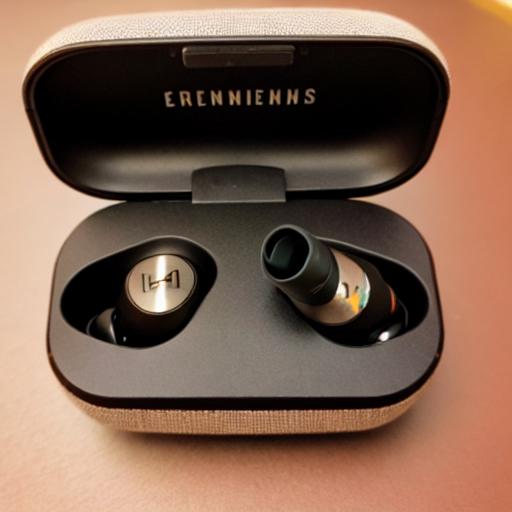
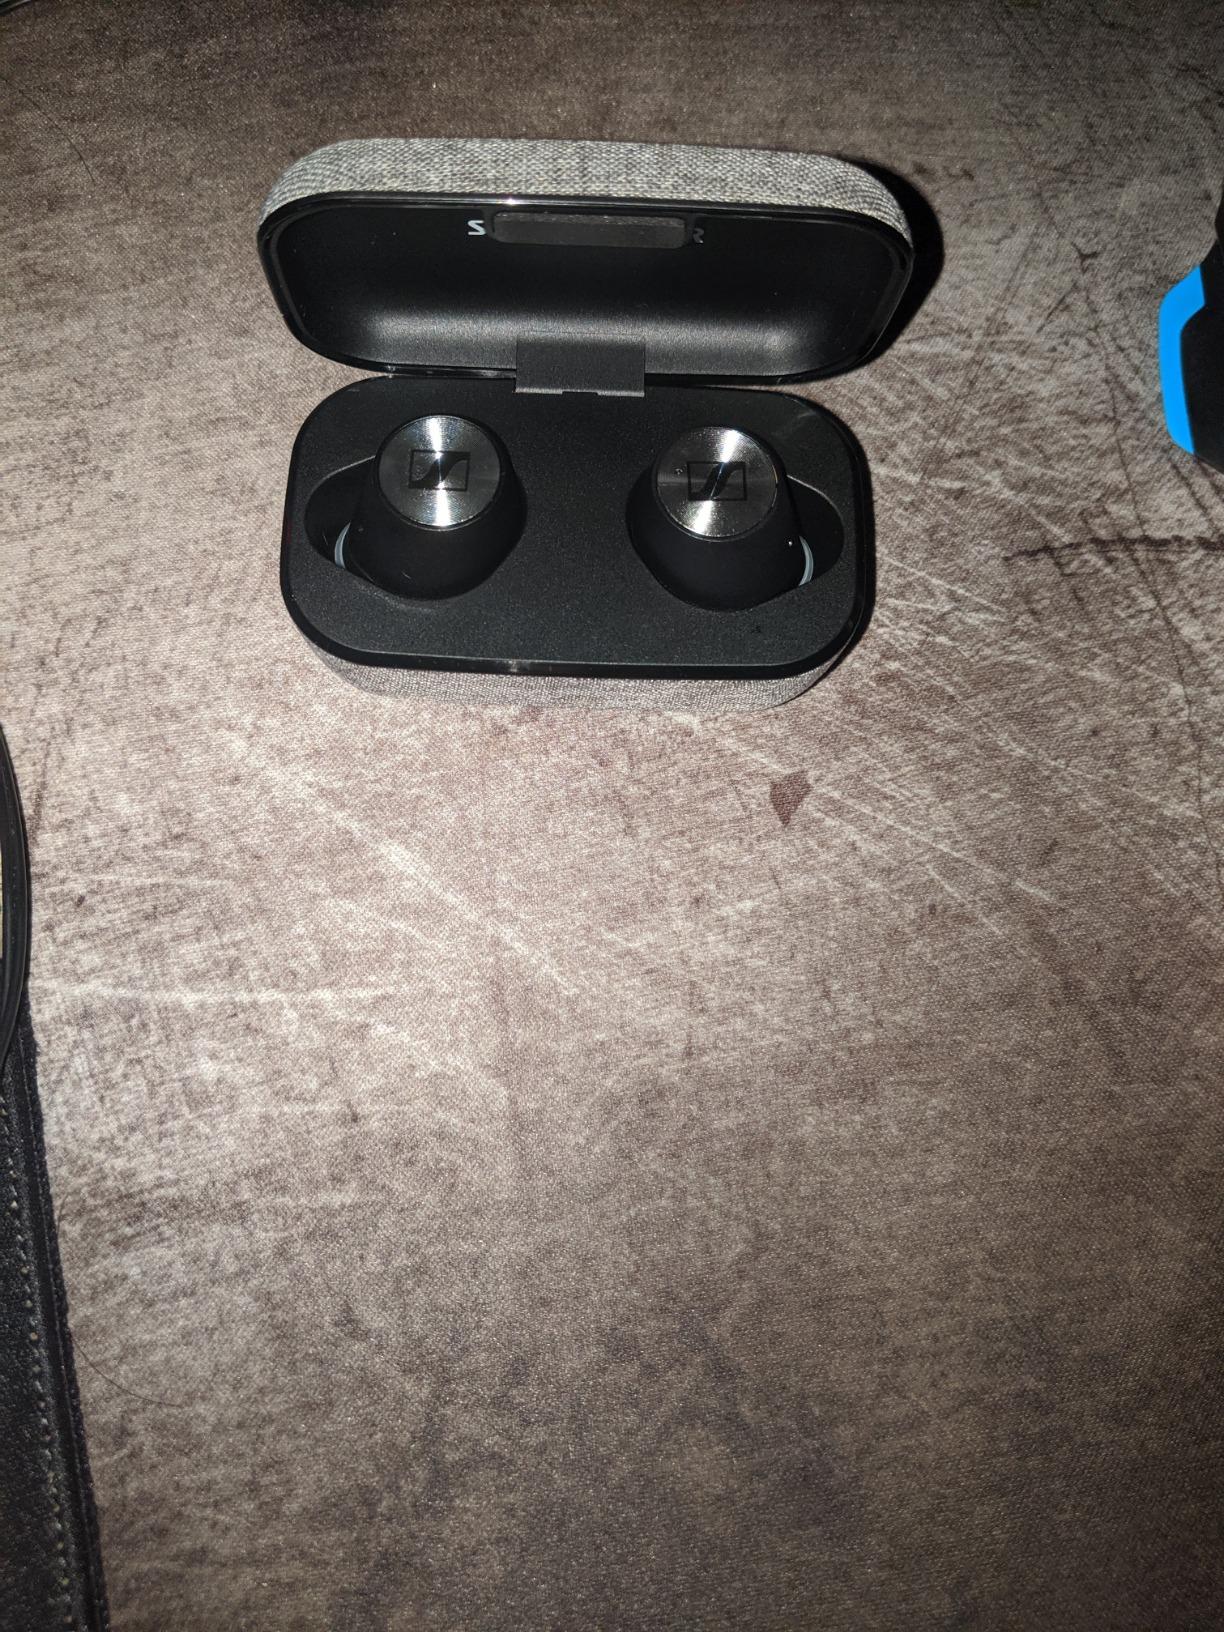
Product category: earbuds
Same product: no